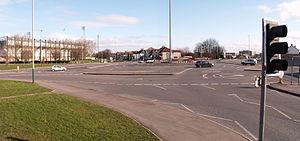
Le Manège enchanté ou Magic Roundabout est un carrefour giratoire situé à Swindon, en Angleterre, non loin de County Ground, le stade du Swindon Town FC. Construit en 1972, il est constitué de cinq micro giratoires formant un cercle. Il a été élu quatrième carrefour le plus effrayant de Grande-Bretagne dans un sondage du Britannia Rescue.